Coulsdon

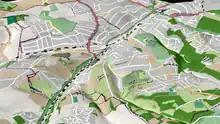
A topological view of Coulsdon, showing the various hill and valleys.

The location forms part of the North Downs. The hills contain chalk and flint. A few dry valleys with natural underground drainage merge and connect to the main headwater of the River Wandle, as a winterbourne (stream), so commonly called "the Bourne".